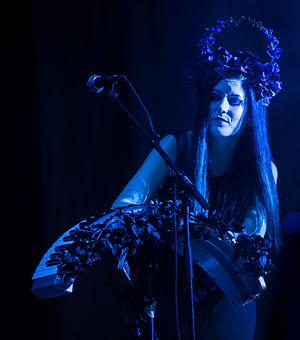
Lindsay Matheson, plus souvent connue sous les noms de Lindsay Schoolcraft ou de Lindz Riot, est une chanteuse, compositrice, harpiste et pianiste née le 26 février 1986 à Oshawa au Canada. Elle fut la chanteuse du groupe Mary and the Black Lamb avant d’être révélée au grand jour comme claviériste et chanteuse du groupe de Black Metal, Cradle of Filth.